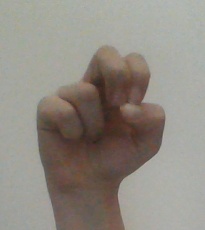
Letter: gaaf